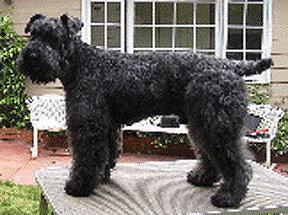
Kerry_blue_terrier